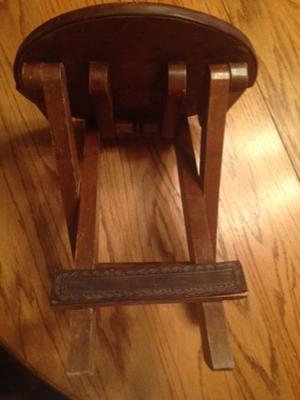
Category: table